Cameron-Ramsay-Fairfax-Lucy baronets

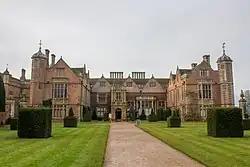
Charlecote Park, the former seat of the Cameron-Ramsay-Fairfax-Lucy family

The Fairfax, later Ramsay-Fairfax, later Cameron-Ramsay-Fairfax-Lucy Baronetcy, of The Holmes in the County of Roxburgh, is a title in the Baronetage of the United Kingdom. It was created on 14 March 1836 for Henry Fairfax, in honour of his father, Vice Admiral Sir William George Fairfax. The second Baronet assumed the additional surname of Ramsay in 1876, which was the maiden name of his maternal grandmother. The third Baronet assumed by Royal Licence the additional surname of Lucy in 1892 after his marriage to Ada Christina Lucy, daughter and heiress of Henry Spencer Lucy. In 1921 he added by Royal licence the additional surname of Cameron, making this quadruple-barrelled name a notable example of the British tradition of concatenated surnames.